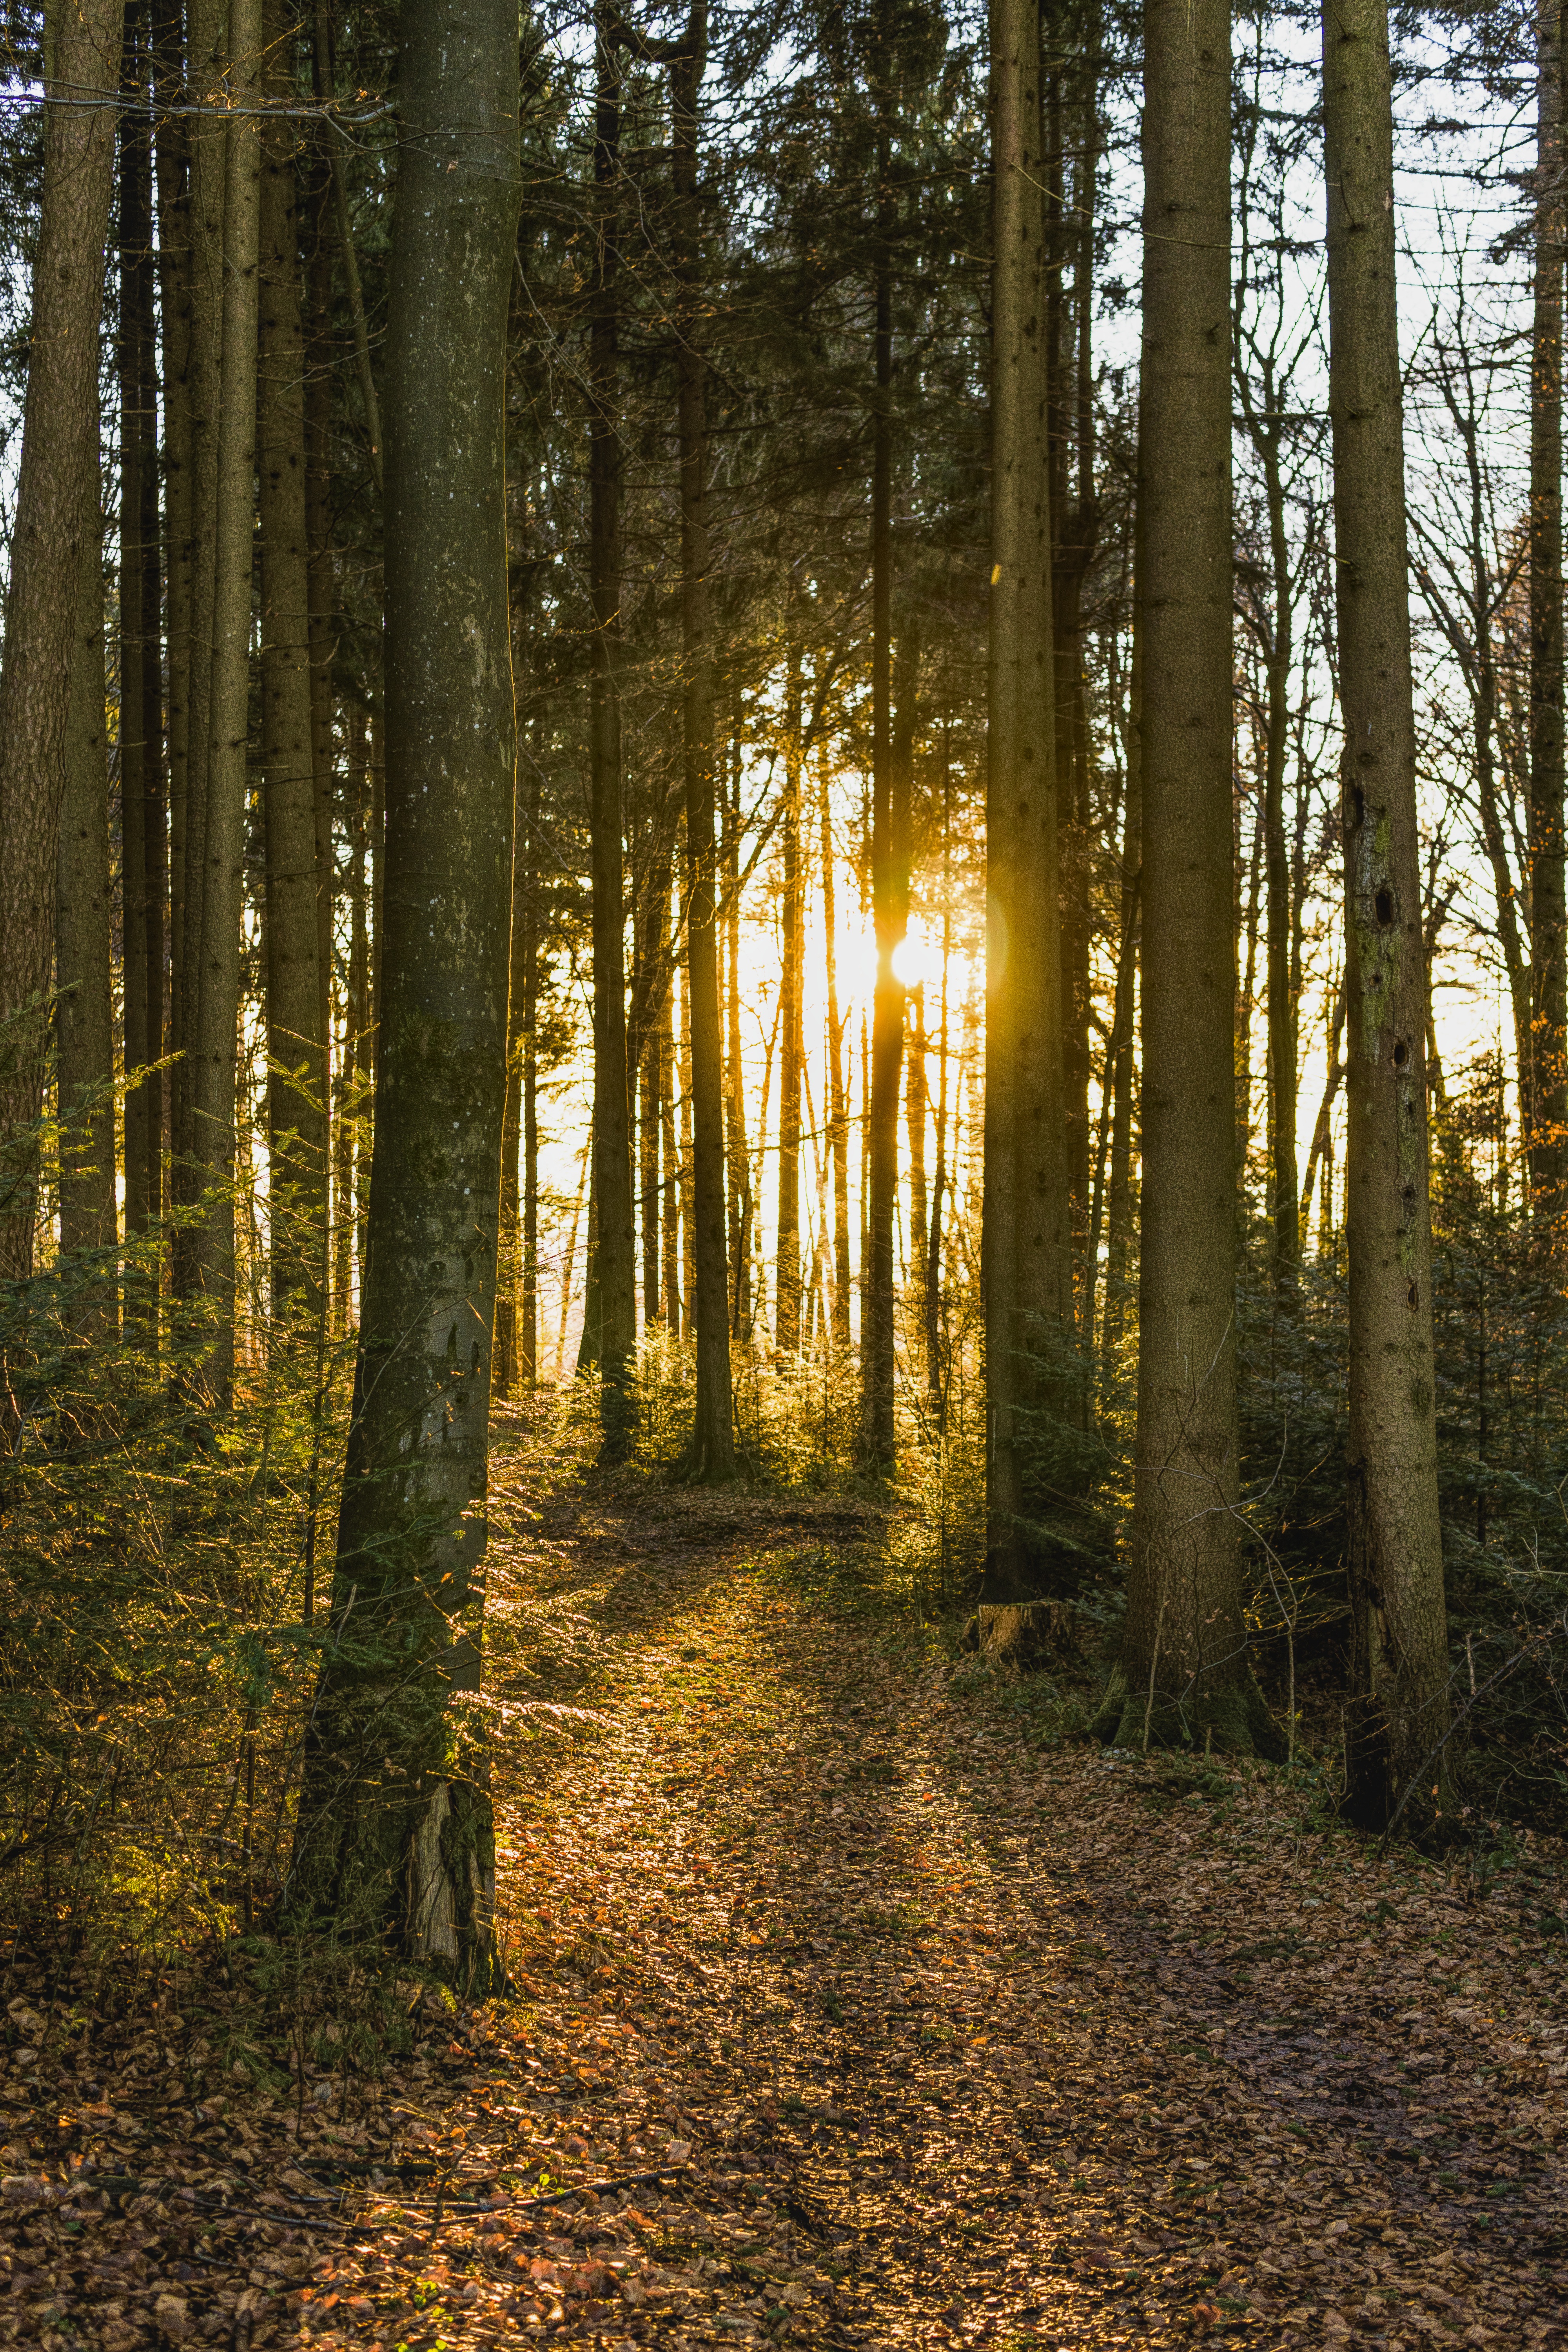
nature, woodland, forest, ecosystem, path, tree, grove, spruce fir forest, temperate broadleaf and mixed forest, sunlight, temperate coniferous forest, northern hardwood forest concept, old growth forest, morning, deciduous, trunk, autumn, biome, wood, tropical and subtropical coniferous forests, grass, landscape, birch, computer wallpaper, evening, branch